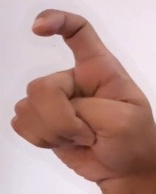
ASL sign: X